Juana Inés de la Cruz

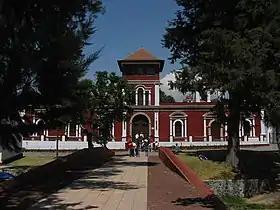
Hacienda of Panoayan in Amecameca, residence of the Ramírez de Santillana family.

There are two different baptism registrations that have been attributed to her, one under the name of "Juana" in 1648, and another one under the name of "Inés" in 1651, still a matter of academic research and debate. There is, nevertheless, agreement that she was one of the three children that Doña Isabel Ramírez de Santillana had out of wedlock with Don Pedro de Asuaje. Since Sor Juana's father left her life at an early age and remained largely unknown to her, Sor Juana's infancy occurred entirely around her mother's family in the "hacienda" of Panaoyan, in Amecameca, leased by her maternal grandfather, and home to the ample Ramírez de Santillana family. Among her relatives, several women with the name "Inés" have been noted, including her grandmother Inés de Brenes, her maternal-aunt Inés Ramírez de Santillana, and her first-cousin Inés de Brenes y Mendoza, married to a grandson of , the first ever published American-born poet.